Jools Holland

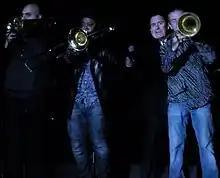
Jools Holland's Rhythm and Blues Orchestra at Guilfest 2012

A fan of the 1960s TV series "The Prisoner", in 1987 Holland demonstrated his love of the series and starred in a spoof documentary, "The Laughing Prisoner", with Stephen Fry, Terence Alexander and Hugh Laurie. Much of it was shot on location in Portmeirion, with archive footage of Patrick McGoohan.